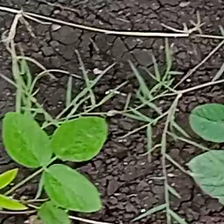
Weed species: Harali_(Cynodon_dactylon)